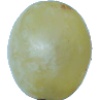
Label: Grape White 1